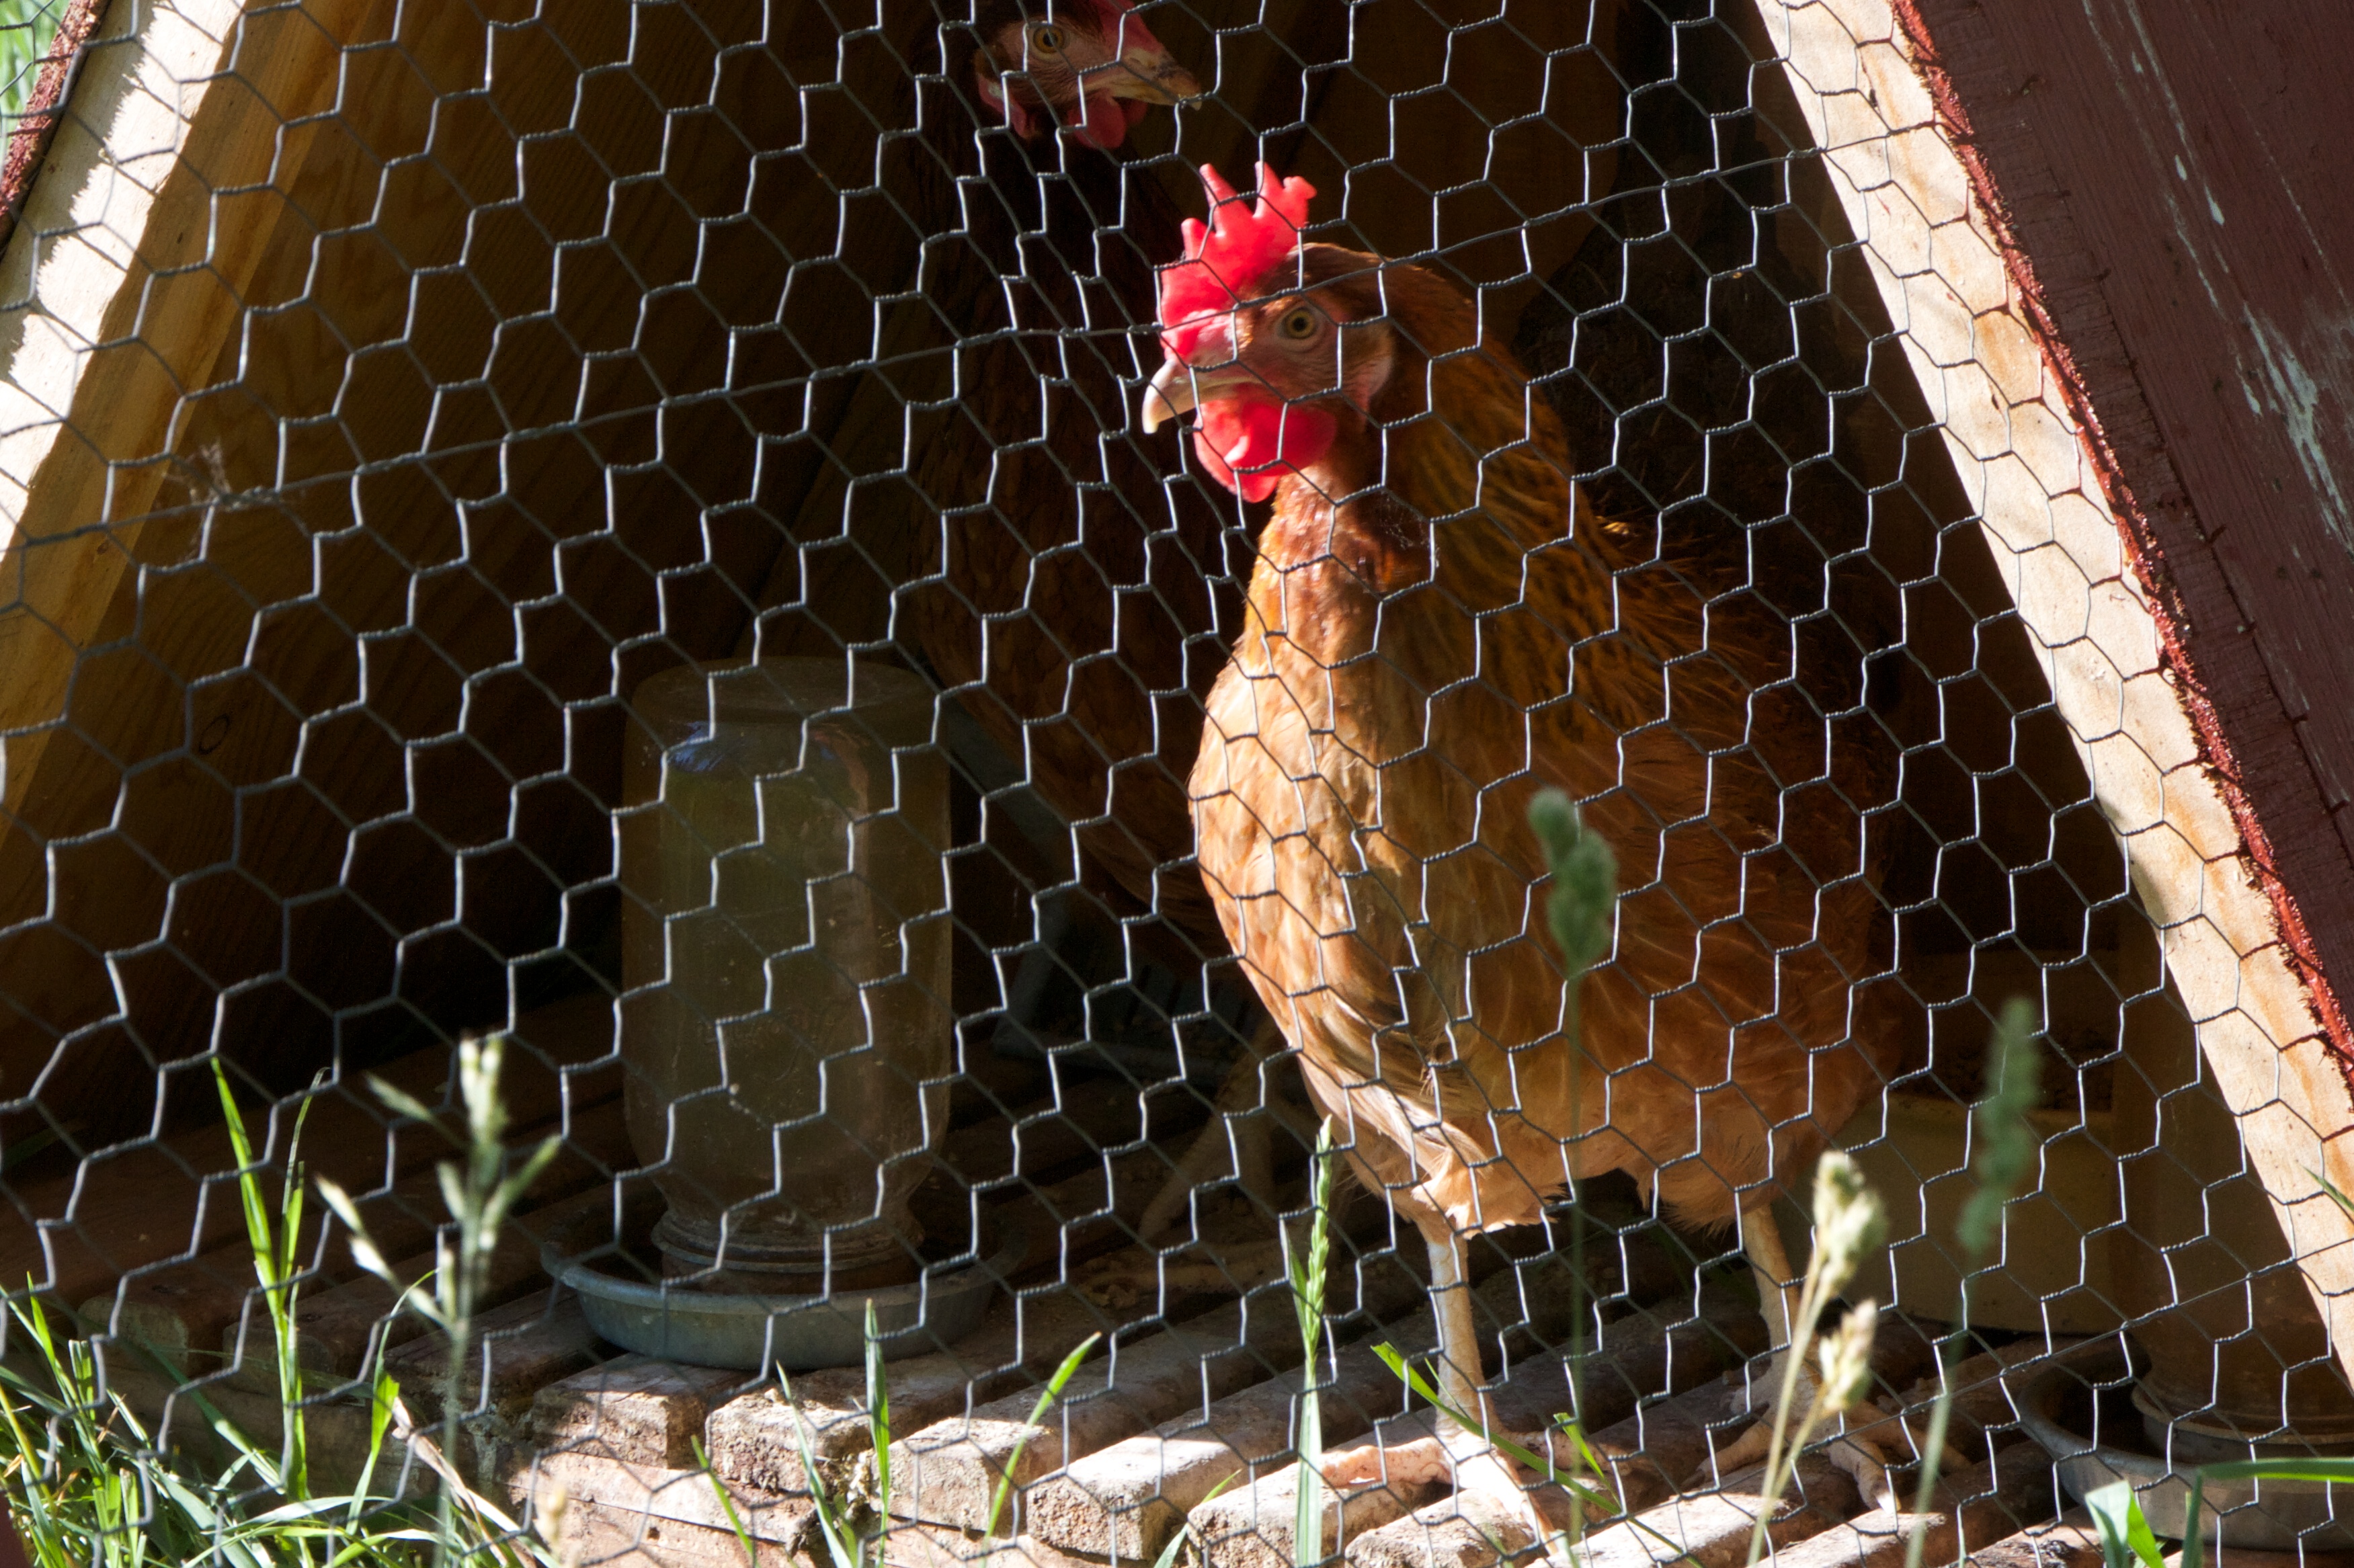
bird, chicken, fowl, fauna, rooster, poultry, galliformes, vertebrate, phasianidae